Question: Please indicate a possible affordance area of the hit_baseball_bat that can be used for hitting
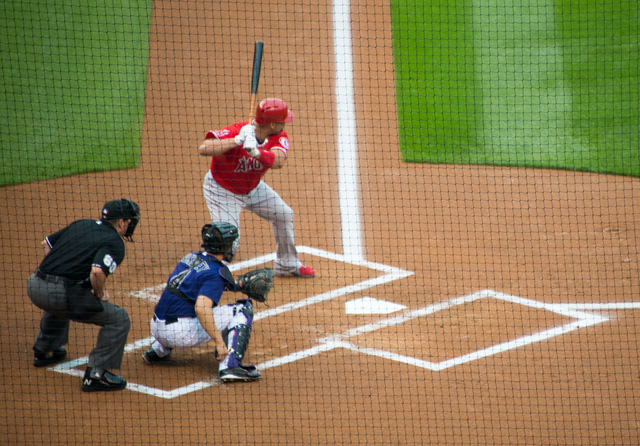
Answer: [250.225, 42.969, 262.367, 95.111]